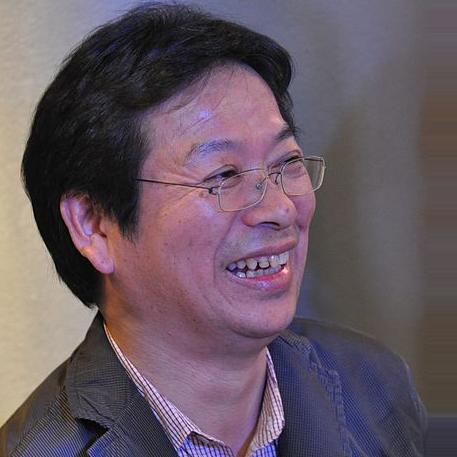
Age: 57